Morquio syndrome

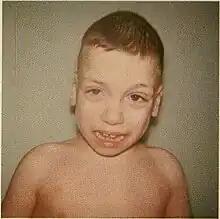
Patient with Morquio syndrome

Morquio syndrome, also known as mucopolysaccharidosis type IV (MPS IV), is a rare metabolic disorder in which the body cannot process certain types of sugar molecules called glycosaminoglycans (AKA GAGs, or mucopolysaccharides). In Morquio syndrome, the specific GAG which builds up in the body is called keratan sulfate. This birth defect, which is autosomal recessive, is a type of lysosomal storage disorder. The buildup of GAGs in different parts of the body causes symptoms in many different organ systems. In the US, the incidence rate for Morquio syndrome is estimated at between 1 in 200,000 and 1 in 300,000 live births.